Antonio Rafael Barceló

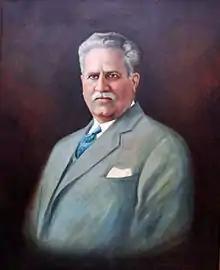

Antonio Rafael Barceló y Martínez (April 15, 1868 – December 15, 1938) was a Puerto Rican lawyer, businessman and the patriarch of what was to become one of Puerto Rico's most prominent political families. Barceló, who in 1917 became the first President of the Senate of Puerto Rico, played an instrumental role in the introduction and passage of legislation which permitted the realization of the School of Tropical Medicine and the construction of a Capitol building in Puerto Rico.